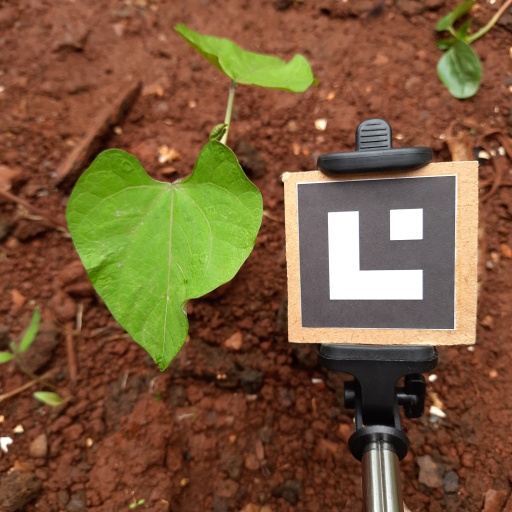
Observations: wavy surface, no eating holes, under shade